List of South Carolina Gamecocks football seasons

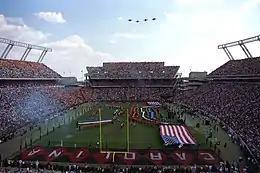
Williams-Brice Stadium, home field of the Gamecocks since 1934

This is a list of seasons completed by the South Carolina Gamecocks football team of the National Collegiate Athletic Association (NCAA) Division I Football Bowl Subdivision (FBS). Since the team's creation in 1892, the Gamecocks have participated in 1,309 officially sanctioned games, including 25 bowl games.